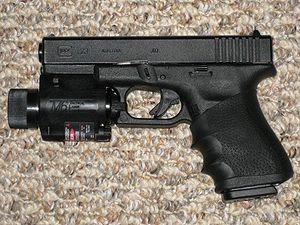
Le Glock est une série de pistolets semi-automatiques, fabriqués en Autriche par la manufacture d'armes Glock GmbH.